Nintendo video game consoles

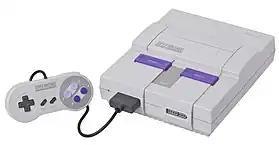
Super Nintendo Entertainment System (North America design)

The Nintendo Entertainment System (NES) is an 8-bit home video game console. It was first released in Japan on July 15, 1983, as the Family Computer (Famicom) and would become Nintendo's first home video game console released outside Japan. It was released in US test markets as the redesigned NES in October 1985 and fully launched in North America the following year. The NES was distributed in South America, Europe, Asia, Oceania, and Africa throughout the 1980s under various names.